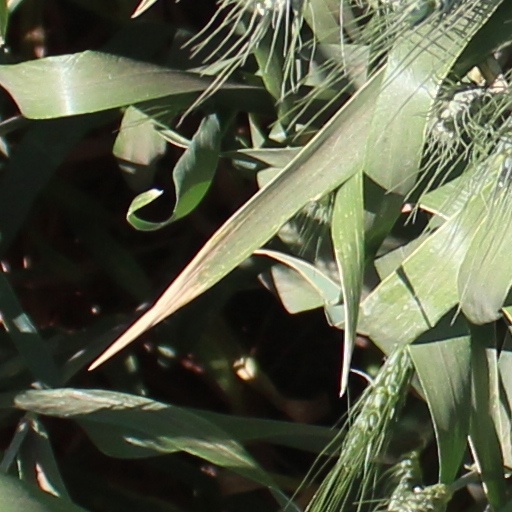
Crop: wheat